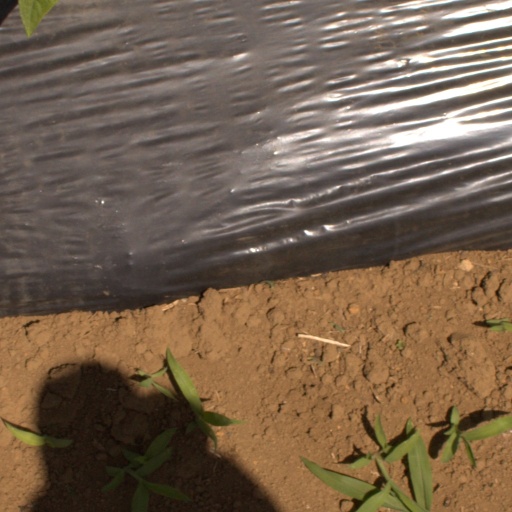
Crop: Jerusalem artichoke